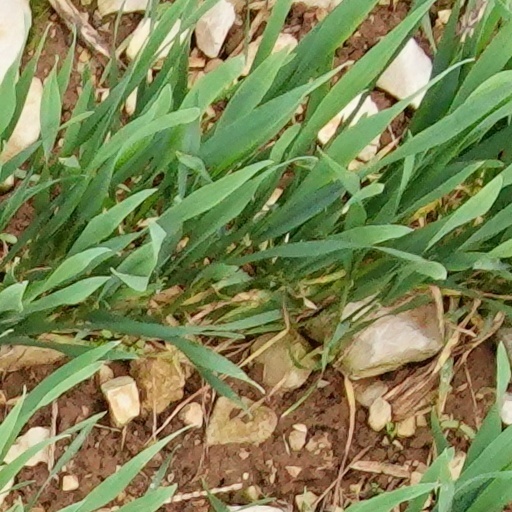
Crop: wheat